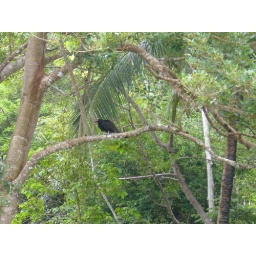
Vulture in tree near hotel and beach